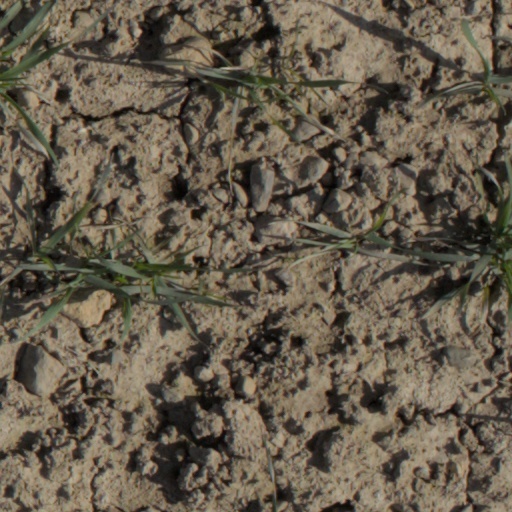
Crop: wheat